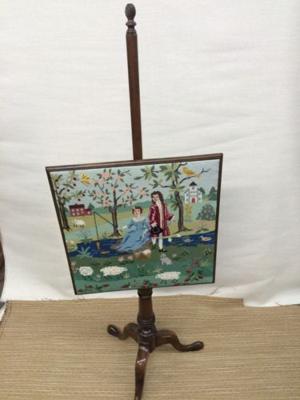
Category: table